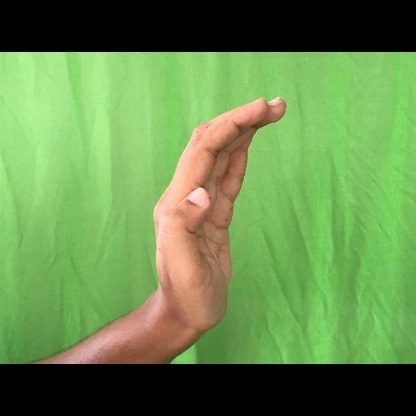
Mudra: Sarpasirsha